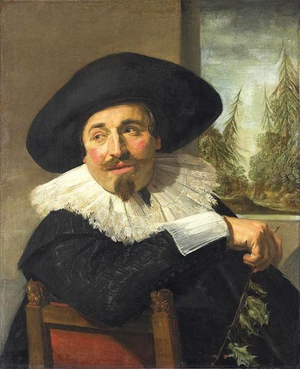
Le siècle d'or néerlandais désigne une période de l'histoire des Pays-Bas comprise entre 1584 et 1702, qui voit la république des Provinces-Unies, fondée en 1581 par l'Union d'Utrecht, se hisser au rang de première puissance commerciale au monde, tandis que le reste de l'Europe se débat dans les affres d'une stagnation et d'une récession qui dure par endroits jusqu'en 1750. La liberté de culte qui règne aux Pays-Bas y attire les personnes les plus diverses ; ces réfugiés rejoignent une république en pleine croissance, qui leur offre travail et liberté d'opinion. Écrivains et érudits s'y établissent pour enseigner et publier en liberté ; avec la fondation de l'université de Leyde et le développement des sciences humaines et des sciences naturelles, le pays devient l'un des centres du savoir.
Le Portrait d'Isaac Abrahamsz. Massa est un tableau réalisé en 1626 par le peintre néerlandais Frans Hals. Il représente le voyageur, négociant et diplomate Isaac Massa. Le portrait est conservé au Musée des beaux-arts de l'Ontario à Toronto.
Frans Hals est un peintre baroque néerlandais, considéré, avec Rembrandt et Johannes Vermeer, comme l'un des plus importants du siècle d’or.